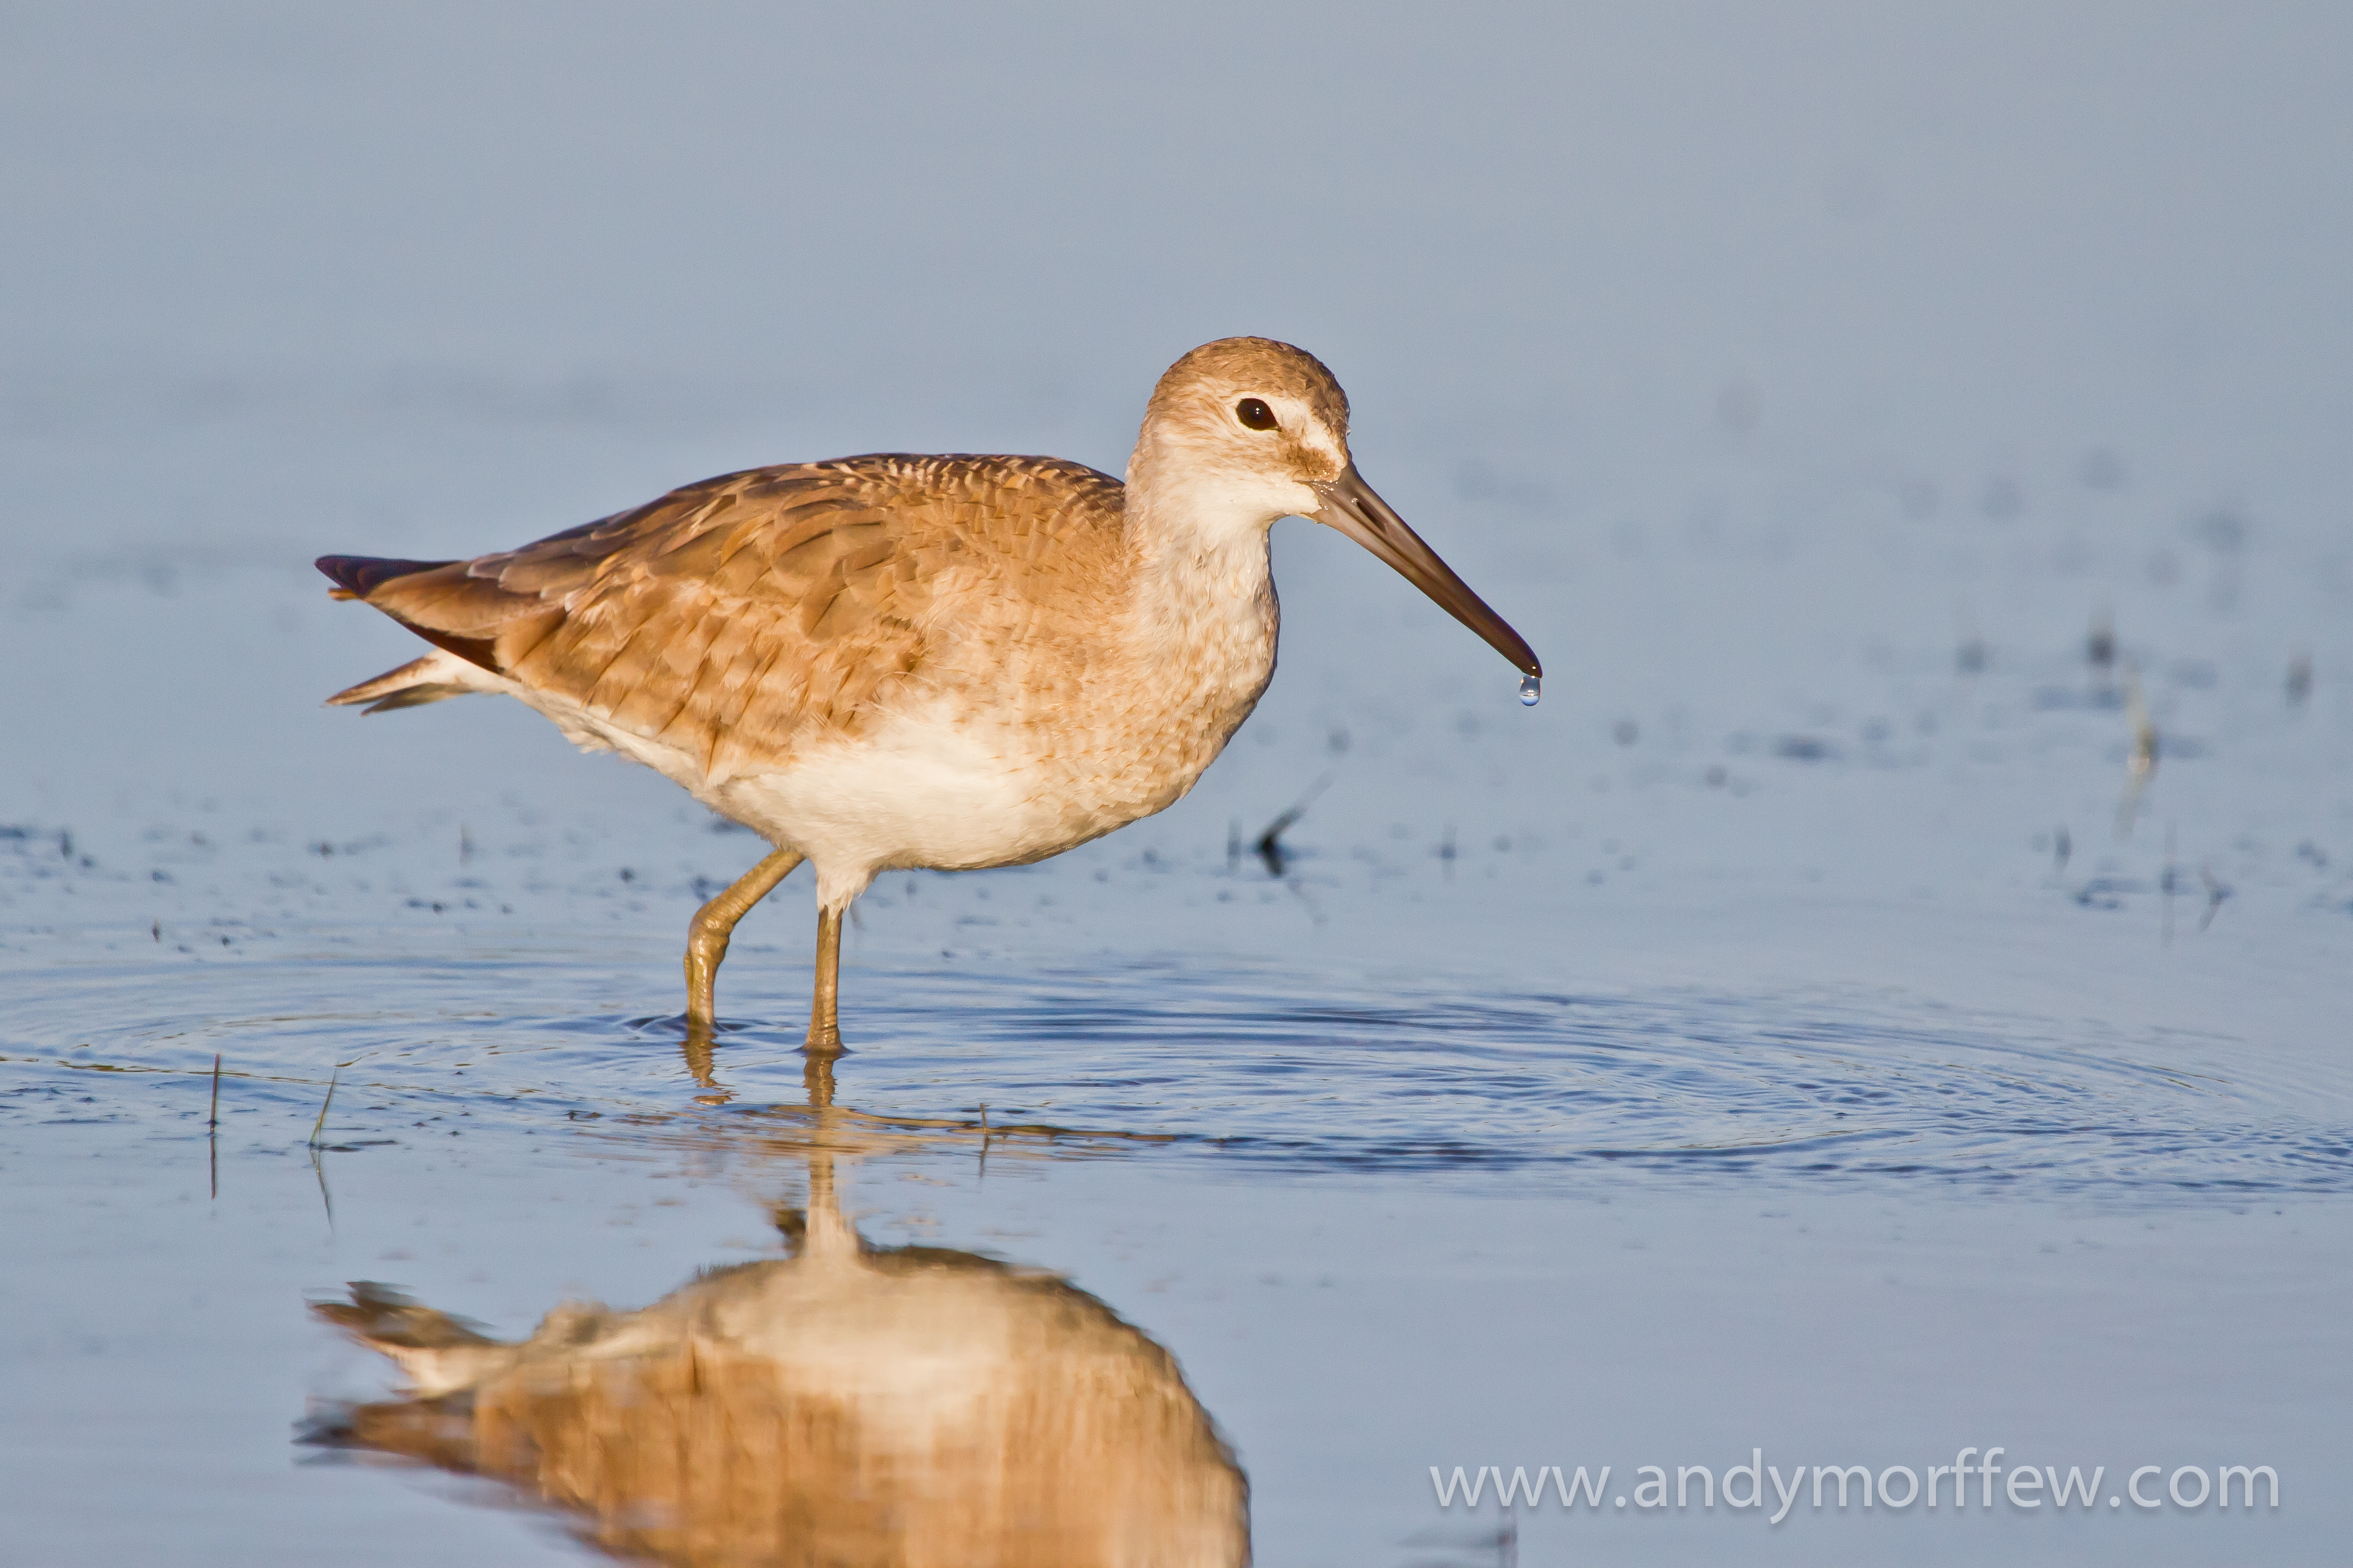
droplet, bird, wildlife, beak, fauna, pov, vertebrate, birdperfect, shorebird, sandpiper, andymorffew, morffew, marcoisland, tigertailbeach, redshank, willet, calidrid, red backed sandpiper